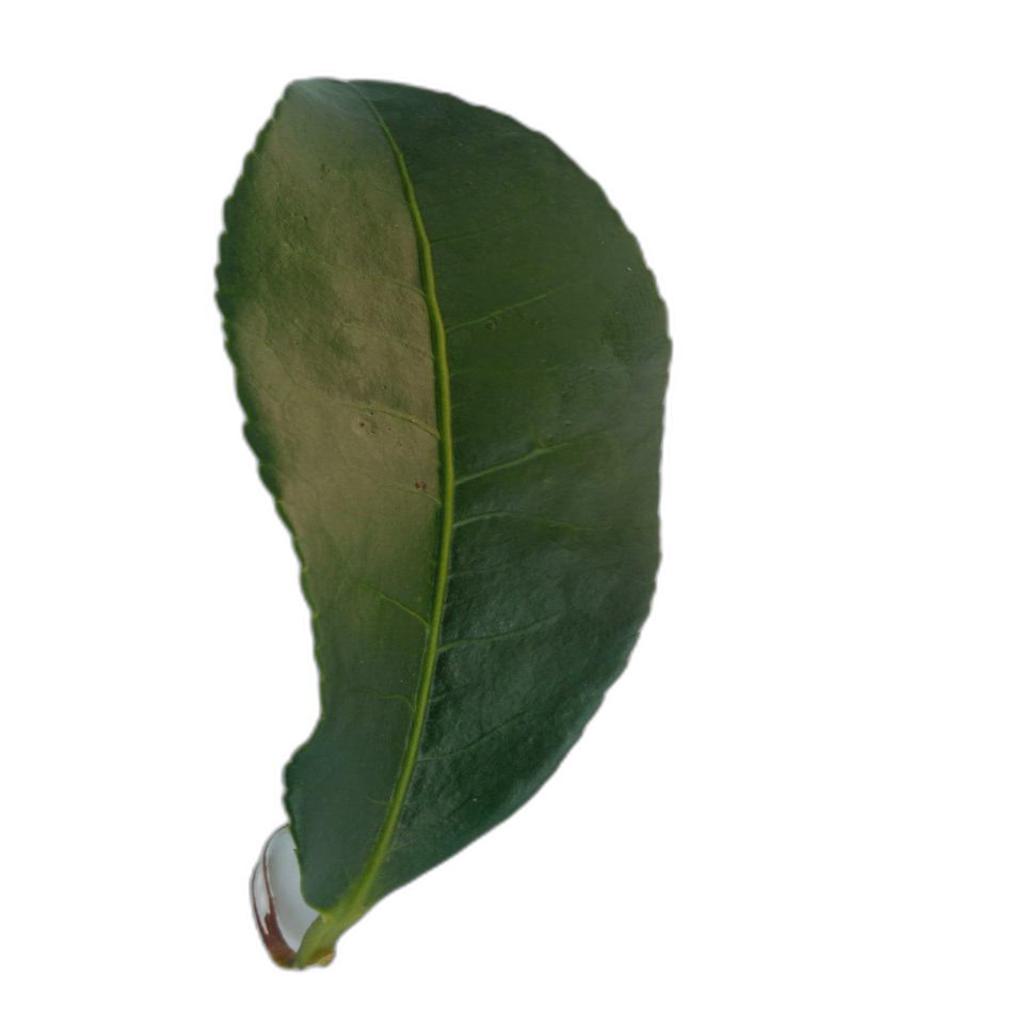
Label: Healthy